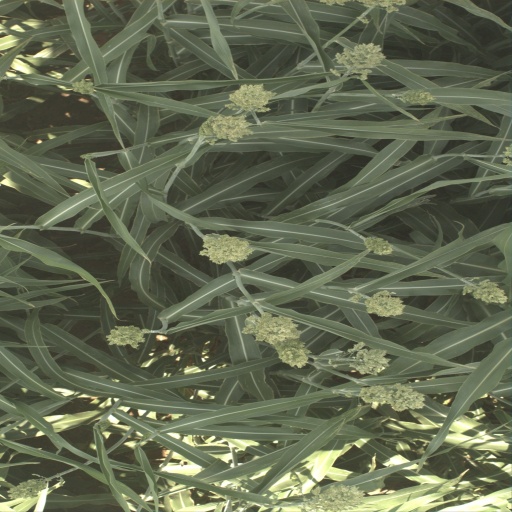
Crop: sorghum